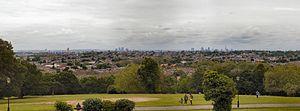
L'Alexandra Palace est un bâtiment victorien du XIXᵉ siècle, situé au nord de Londres, entre Muswell Hill et Wood Green, dans le borough de Haringey. Le bâtiment est constitué de nombreuses verrières, typiques de l'époque.